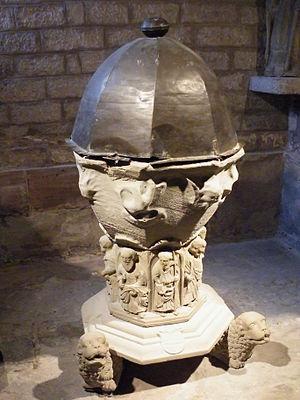
Fonts baptismaux église Saint Mansuy Fontenoy, 1552.
L'église Saint-Mansuy de Fontenoy-le-Château est un édifice catholique de style gothique flamboyant. Elle fait l’objet d’un classement au titre des monuments historiques depuis le 28 juillet 1922.
Les fonts baptismaux sont un mobilier ecclésiastique utilisé pour le baptême chez les chrétiens.
Diane de Dommartin anciennement Dompmartin, baronne de Fontenoy-le-Château, née le 20 septembre 1552 au château de Fontenoy, morte après le 14 octobre 1625, fut une femme d'une grande culture, protectrice des arts, dont on loua la beauté, la bonté et la générosité.